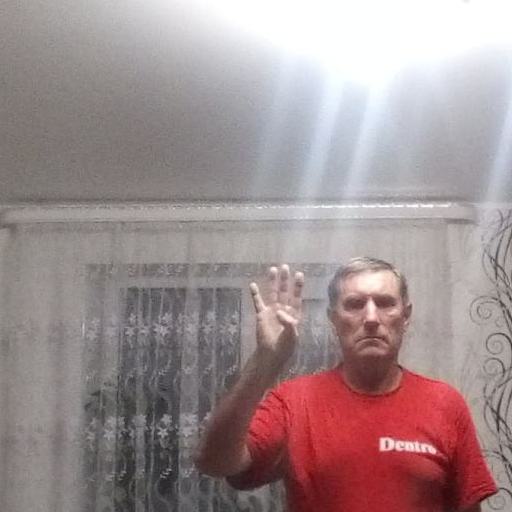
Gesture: four